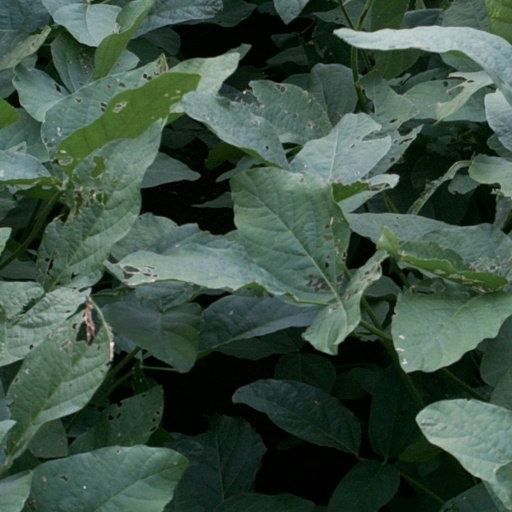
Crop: soybean